Protein FAM46B

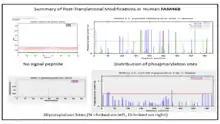
This diagram summarizes the major post-translational modifications of FAM46B. All of the individual images were generated using tools available through ExPASy.

FAM46B is not predicted to contain a signal peptide cleavage site, Glycophosphatidylinositol (GPI) anchors, or transmembrane regions. The absence of a signal peptide supports the prediction that FAM46B is located in the cytosol.